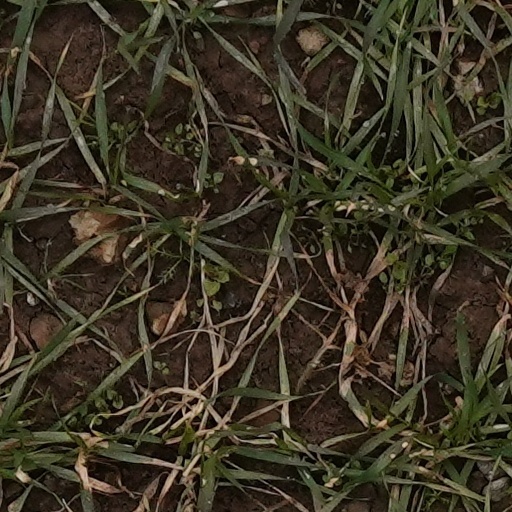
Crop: wheat